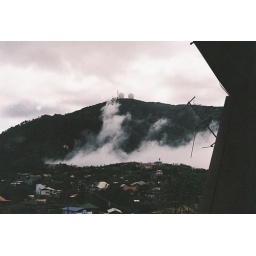
The view from the balcony of our house in Baguio City.